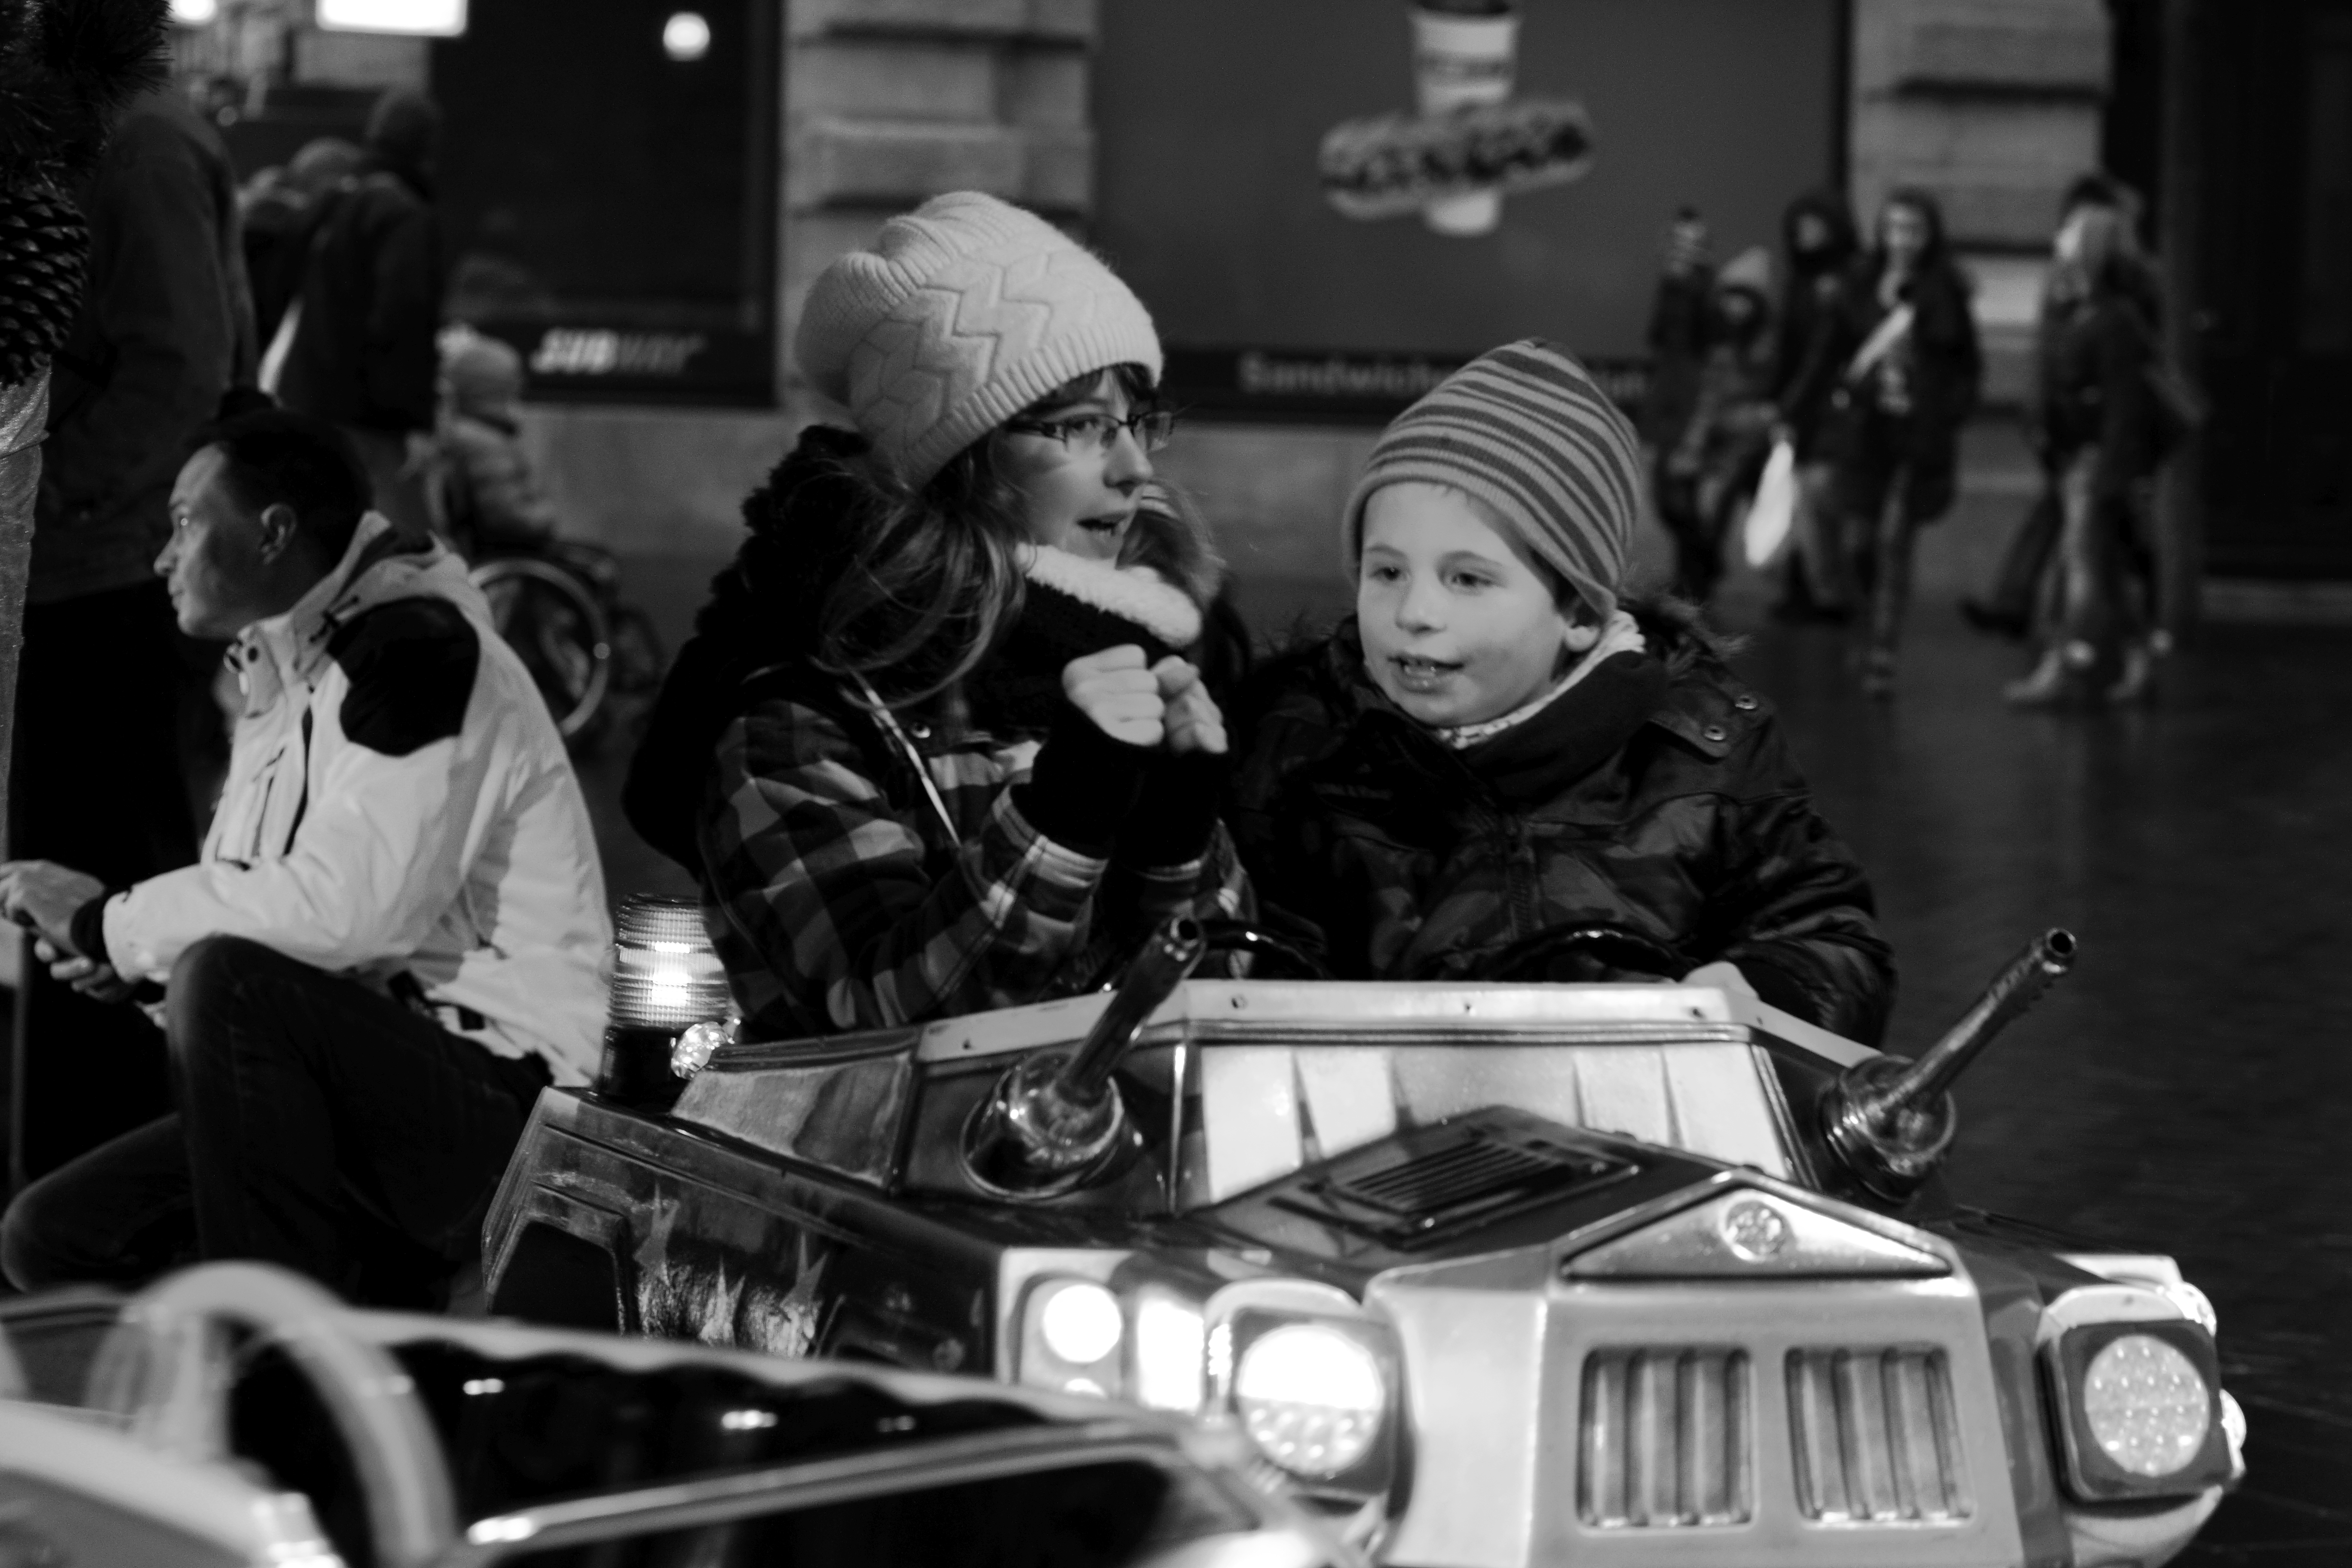
black and white, car, crowd, vehicle, black, monochrome, christmas, bw, blackandwhite, blackwhite, germany, deutschland, alemania, allemagne, sw, schwarzweiss, schwarzweis, xmas, christmastree, fair, weihnachten, germania, schwarzweissfotografie, schwarzweisfotografie, weihnachtsbaum, halle, hallesaale, saxonyanhalt, sachsenanhalt, weihnachtsmarkt, christmasfair, xmasfair, monochrome photography